Williamson amplifier

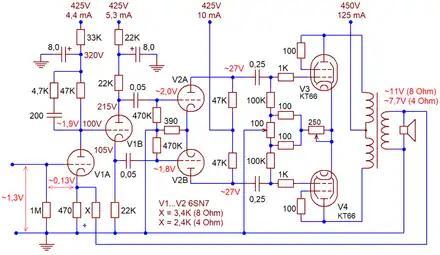
The 1949 version of the Williamson circuit. Power supply components omitted. AC voltages at 15 W output power, specified by Williamson in peak volts, shown recalculated to effective sine volts. Value of feedback resistor X depends on load impedance (two options shown)

In 1925 Edward Kellogg published the first comprehensive theory of audio power amplifier design. Kellogg proposed that the permissible level of harmonic distortion can reach 5%, provided that distortion rises smoothly rather than abruptly, and that it generates only low-order harmonics. Kellogg's work became the de facto industry standard of the interwar period, when most amplifiers were employed in cinemas. Early sound film and public address requirements were low, and customers were content with crude but efficient and affordable transformer-coupled, class B amplifiers. The best theatre amplifiers, built by Western Electric around their 300A and 300B power triodes, far exceeded the average level but were expensive and rare.